ECODES

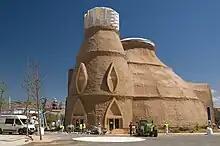
Construction phase of "El faro" pavilion for the 2008 Expo in Zaragoza, Spain

In January 2010 ECODES launched a free, online magazine called "esPosible". It features stories about climate change and sustainable development and offers the reader chances to get involved in particular projects. Furthermore, it highlights exemplary (“best practice”) programs across the world in order to promote their adaptation in Spain. Titles have included (originally in Spanish):